Reid Gorecki

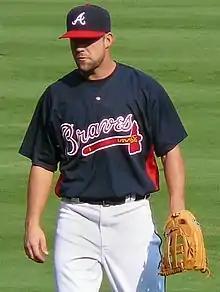
Gorecki with the Atlanta Braves in 2009

Reid Evan Gorecki (born December 22, 1980) is a former Major League Baseball outfielder who played for the Atlanta Braves in 2009.